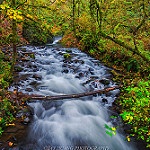
Scene: Outdoor